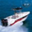
Label: ship